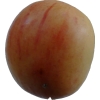
Label: Apple 14